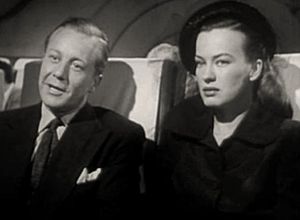
Aase Madsen
Aase Madsen
"Aase Madsen var en dansk skuespiller, der oprindelig arbejdede som fotograf, men blev ""opdaget"" af film-parret Lau Lauritzen junior og Alice O'Fredericks. Det blev dog kun til et par spillefilm i hjemlandet, idet hun allerede fra 1936 indledte en karriere på lærredet i USA. Hun medvirkede kun i to film i Danmark i 1935, nemlig Kidnapped og Bag Københavns kulisser.